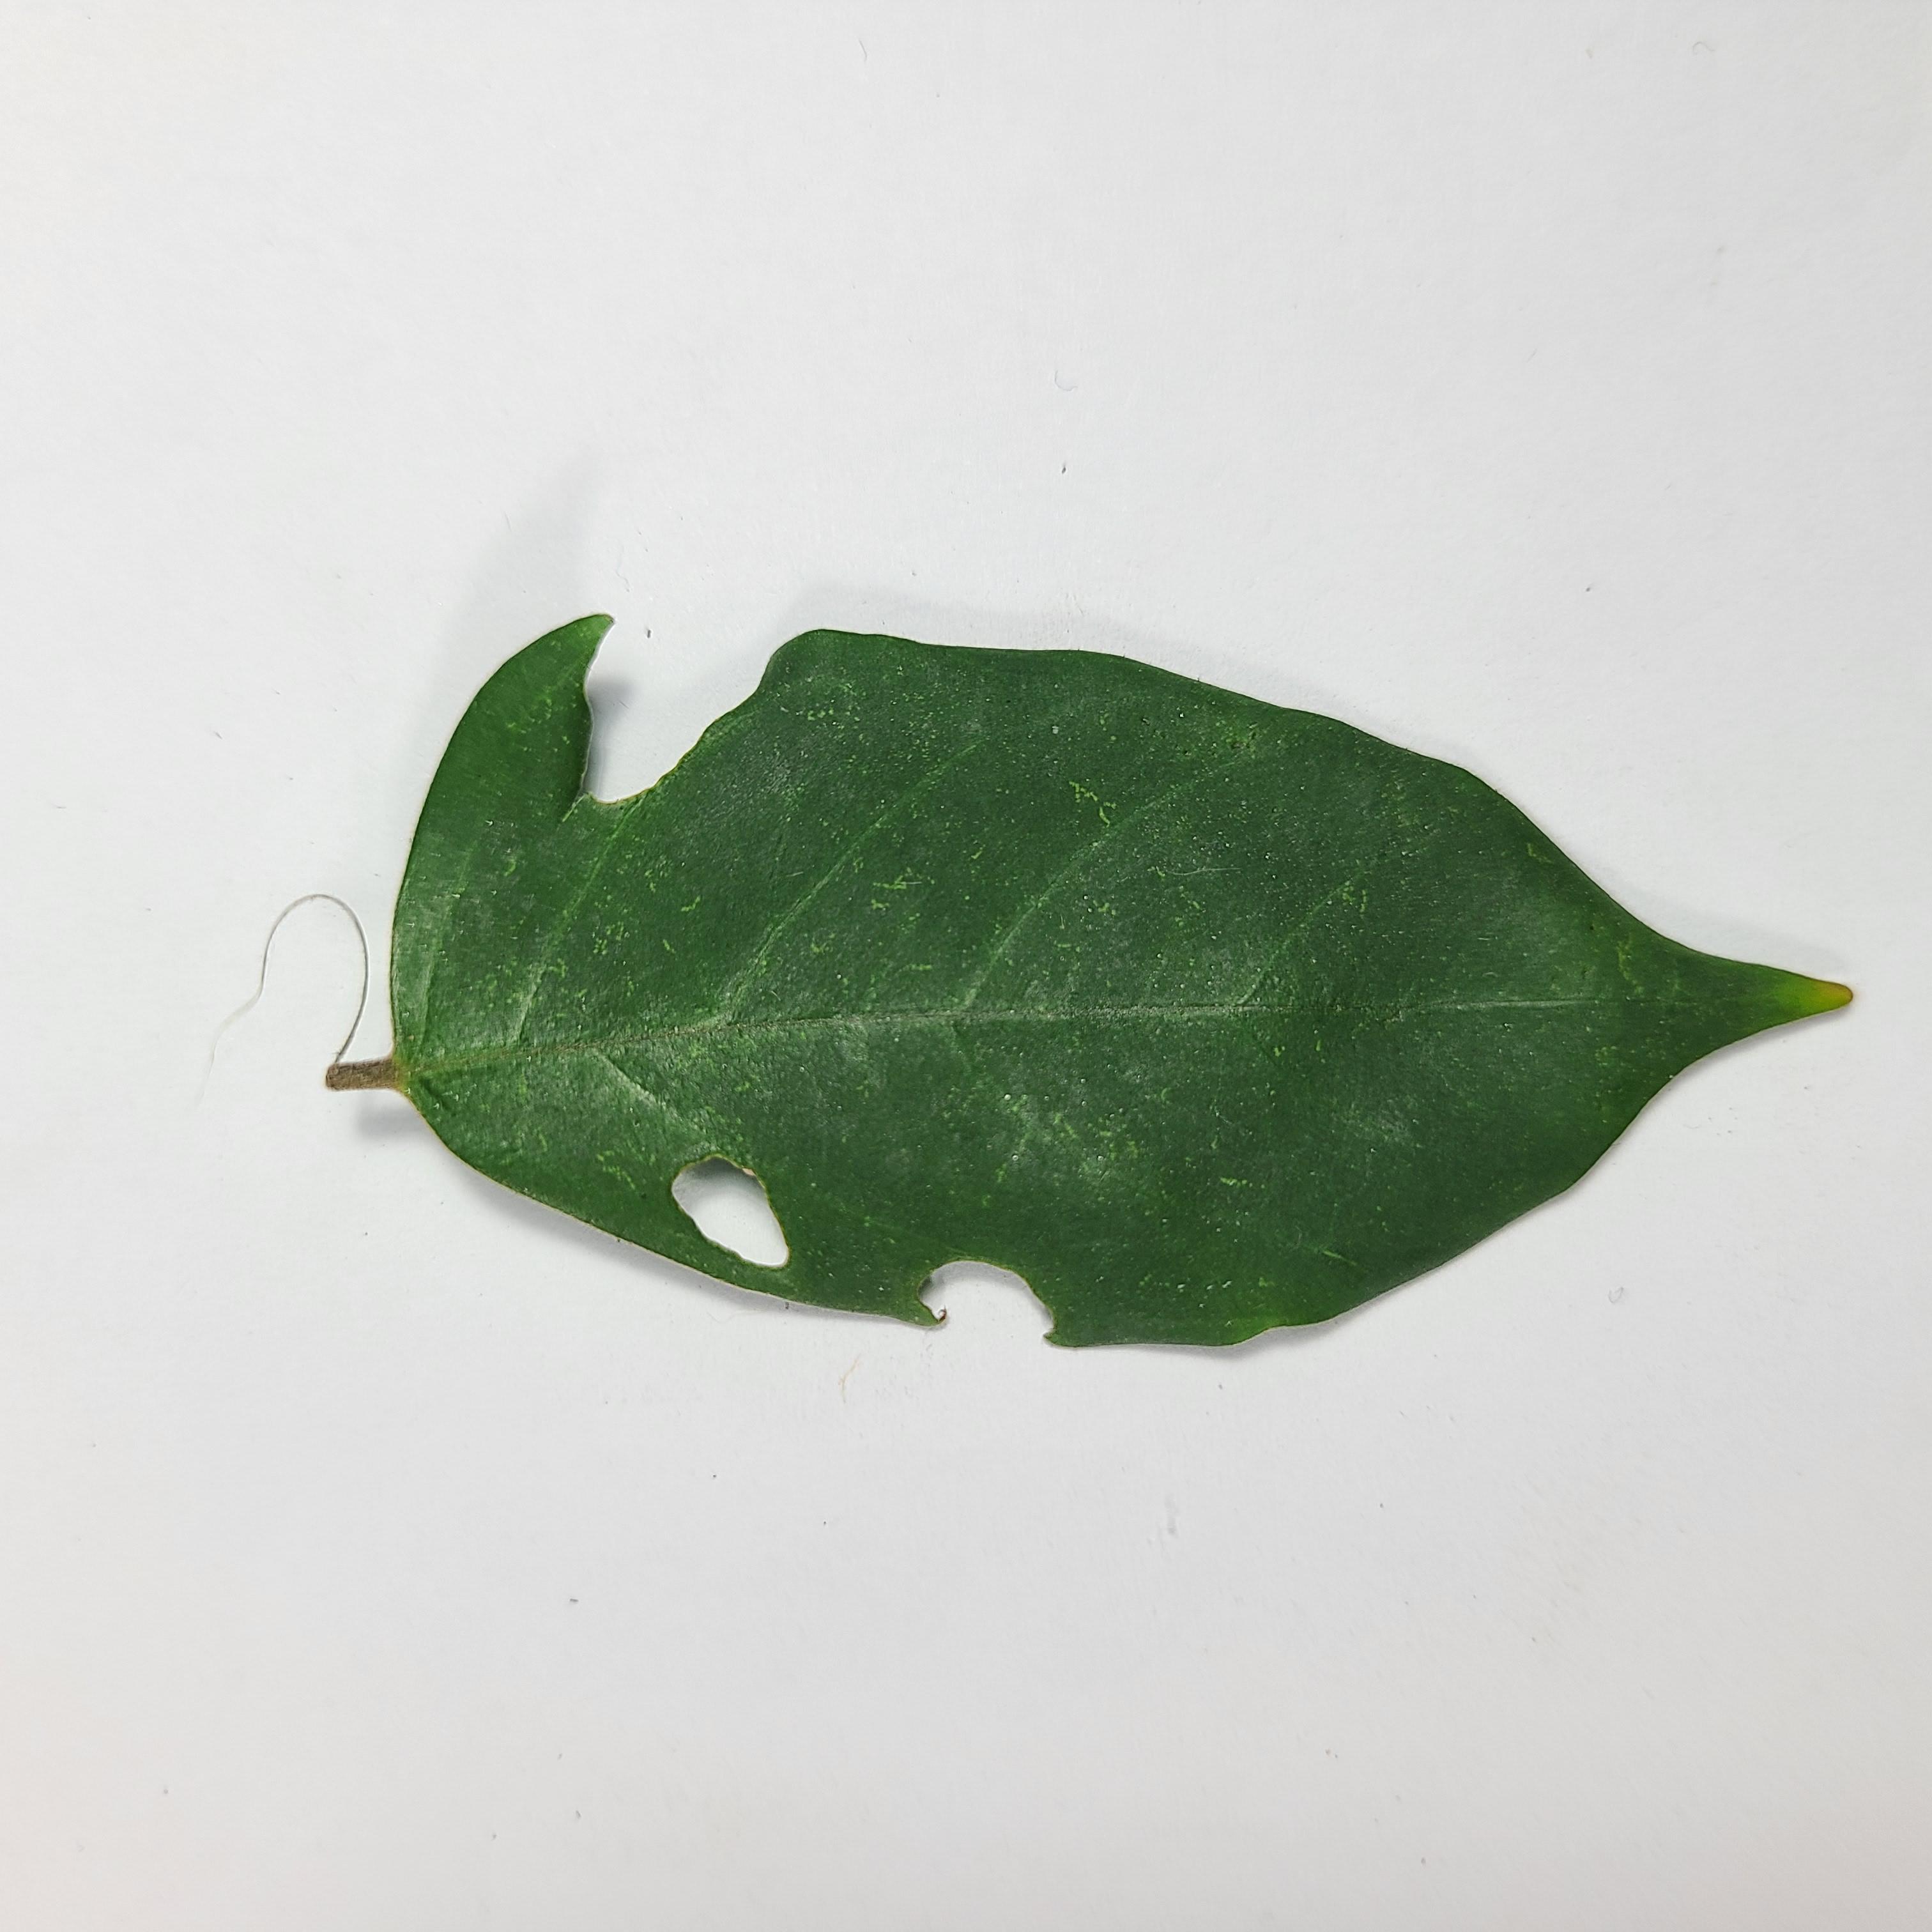
Label: Insect Hole leaves